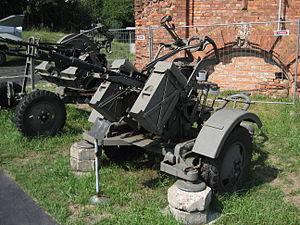
Le ZPU-2 est un canon antiaérien composé de 2 mitrailleuses KPV de calibre 14,5 mm. Il entra en service dans l'Union soviétique en 1949 et est utilisé dans le monde entier. Bien qu'obsolète, il est encore largement répandu dans les armées de l'ex bloc de l'est, ainsi que dans nombre de pays en développement qui l'apprécient pour sa rusticité ; dans les armées mieux équipées, il est remplacé par les missiles sol-air portatifs.